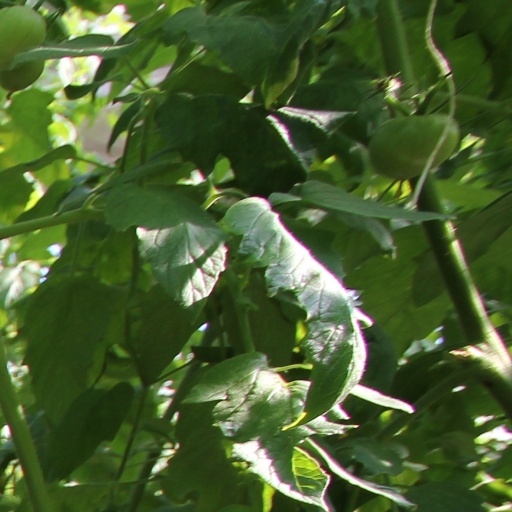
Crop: tomato